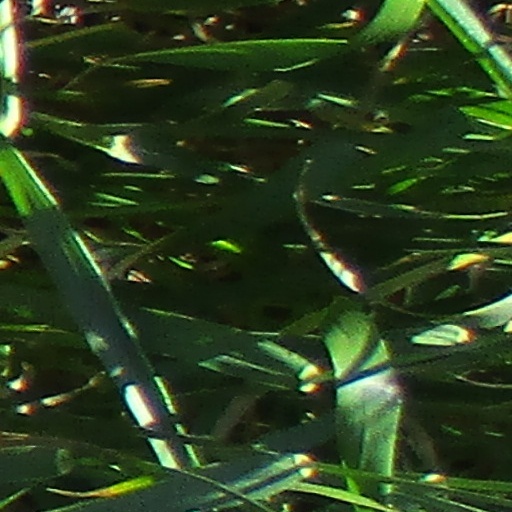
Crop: wheat